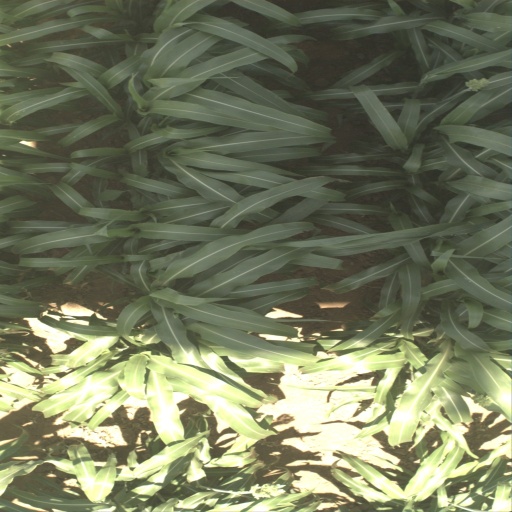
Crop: sorghum